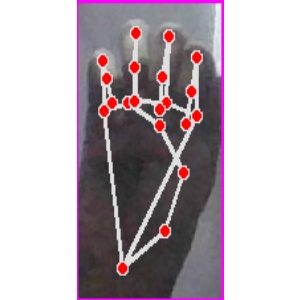
अक्षर: म